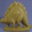
Label: dinosaur